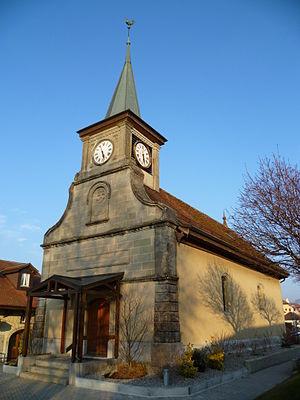
Romanel-sur-Lausanne est une commune suisse du canton de Vaud, située dans le district de Lausanne. Elle est située entre Cheseaux, et Lausanne. Les habitants se nomment « Lè Buya-Tsa ». Elle comprend environ 3’311 habitants selon l’Union des Communes Vaudoises. Leur sobriquet est traditionnellement Lè Buya-Tsa en arpitan, ou en français, les Lessive-Chats. Elle se trouve à 628 mètres d'altitude en moyenne.